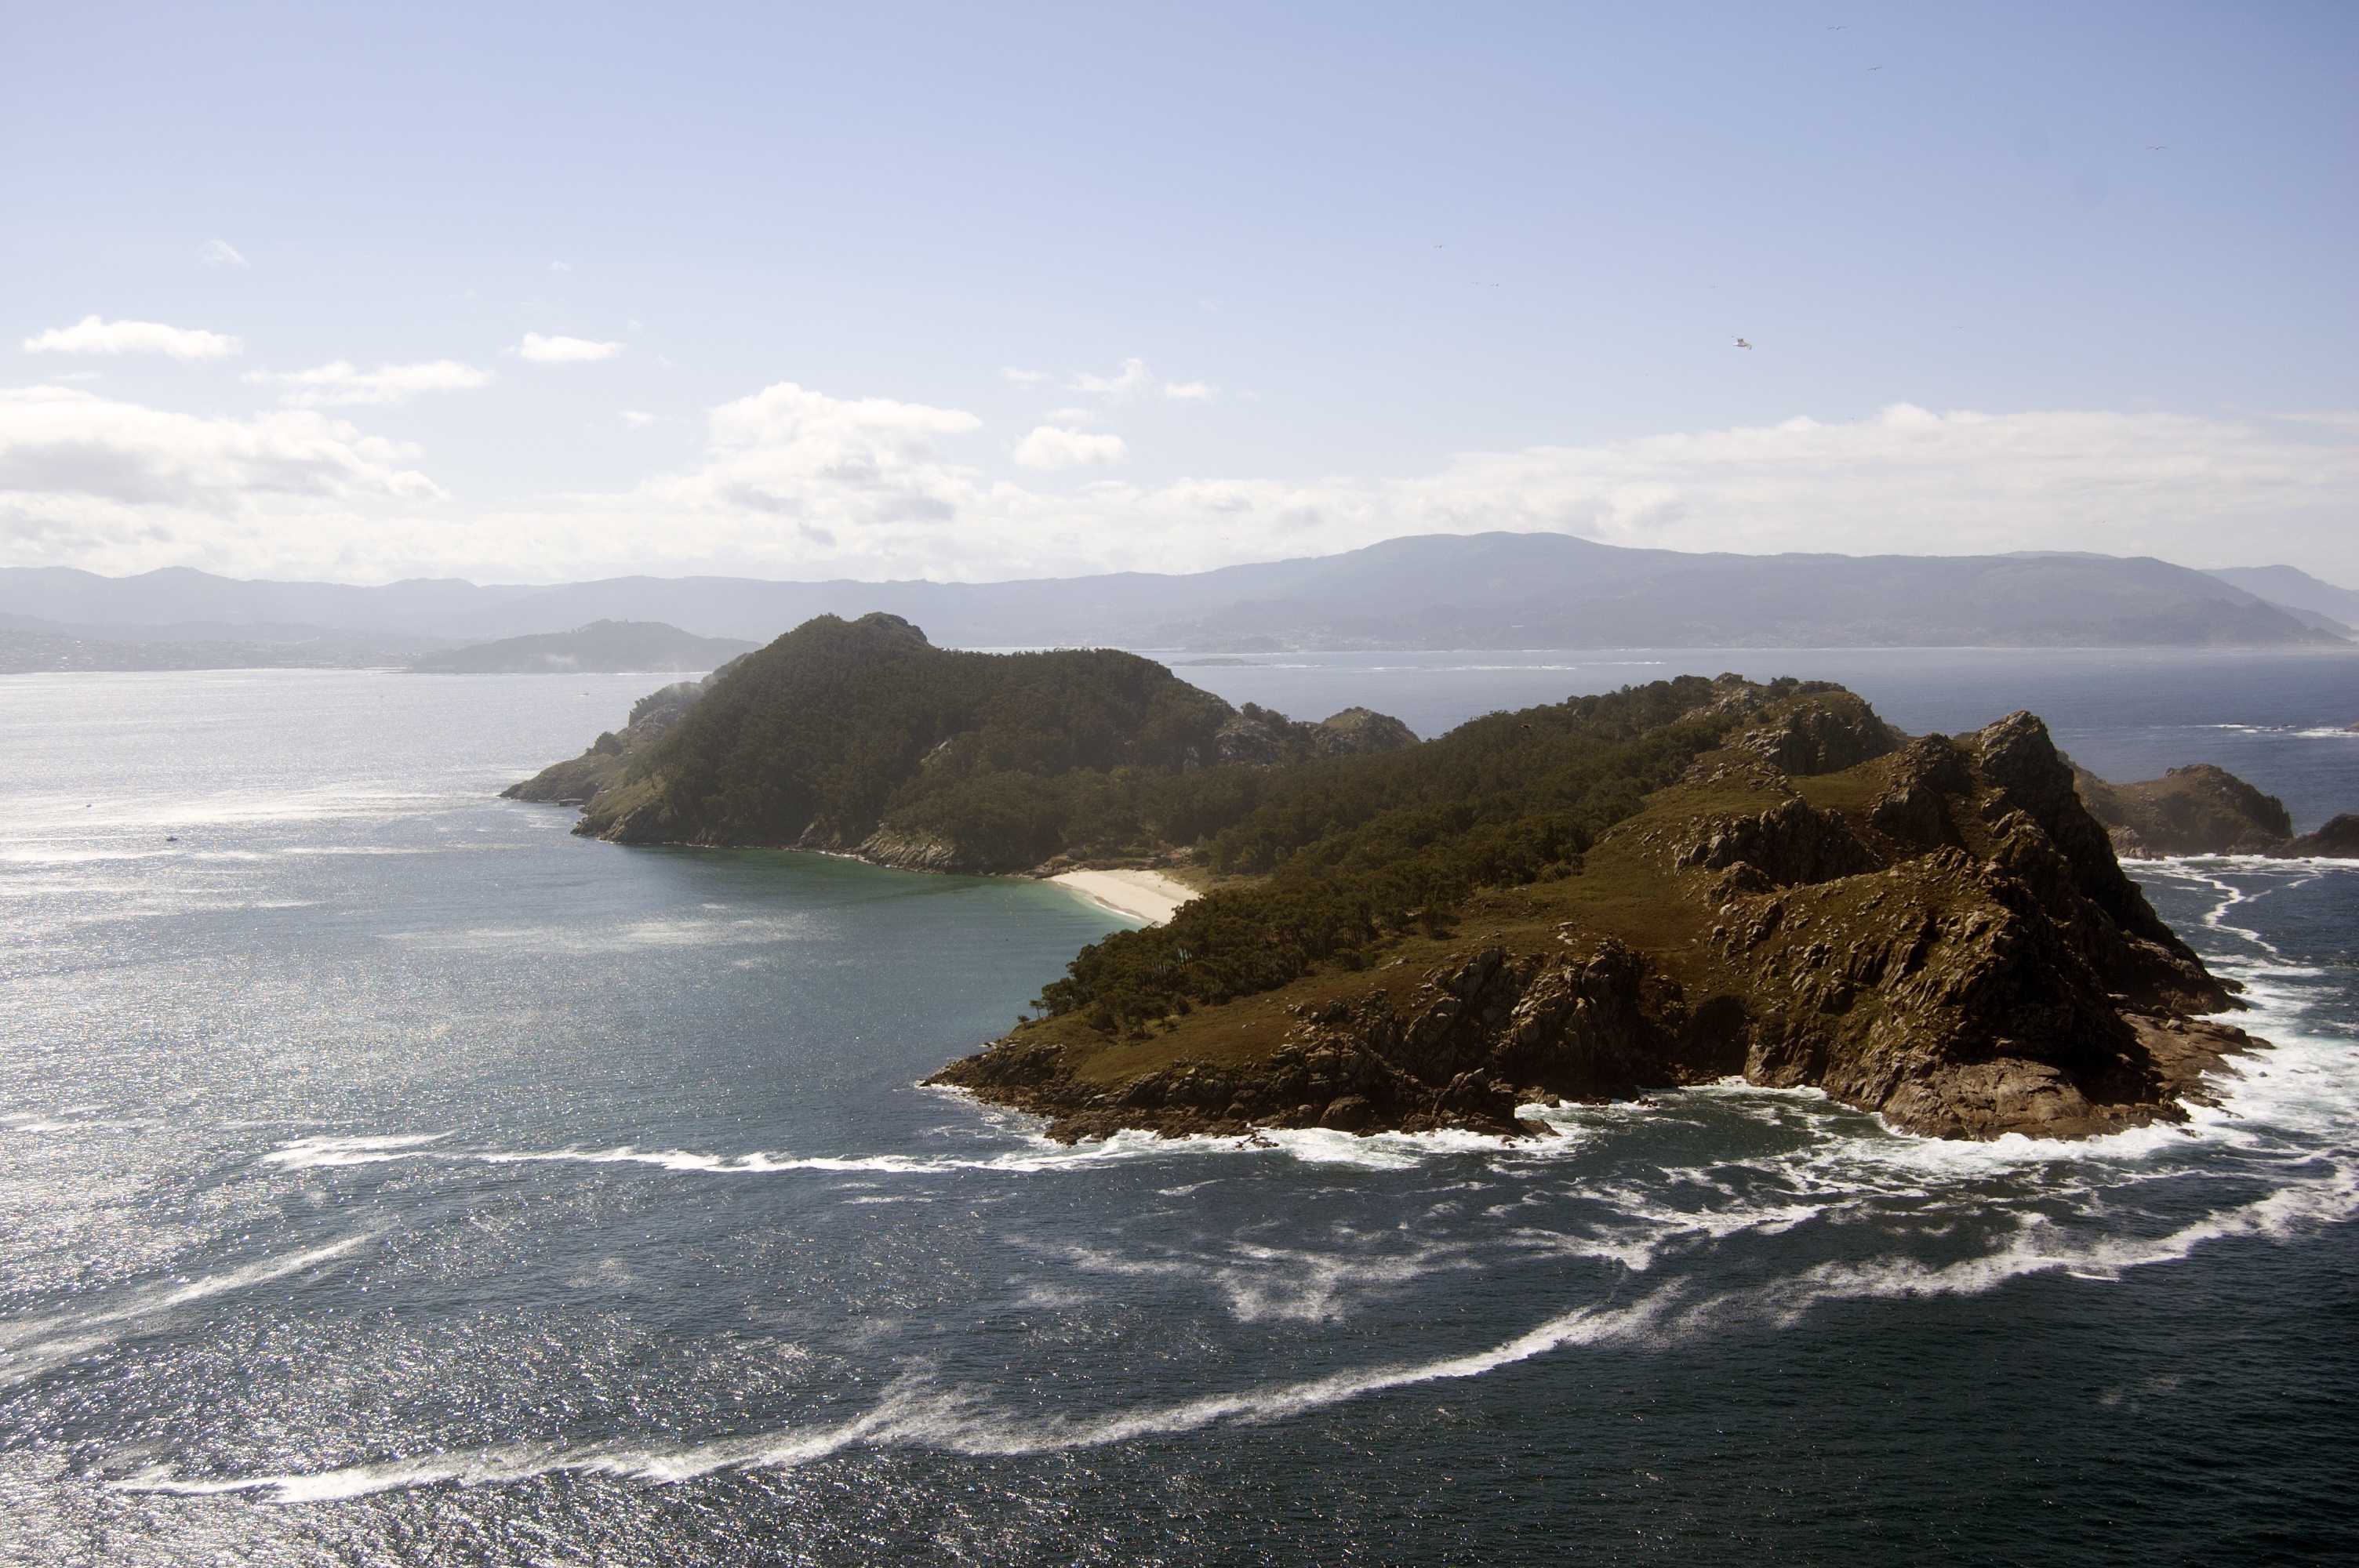
beach, landscape, sea, coast, rock, ocean, horizon, sky, shore, wave, cliff, cove, holiday, bay, blue, terrain, body of water, headland, spain, galicia, islands, cape, islet, landform, atlantic ocean, c es islands, wind wave